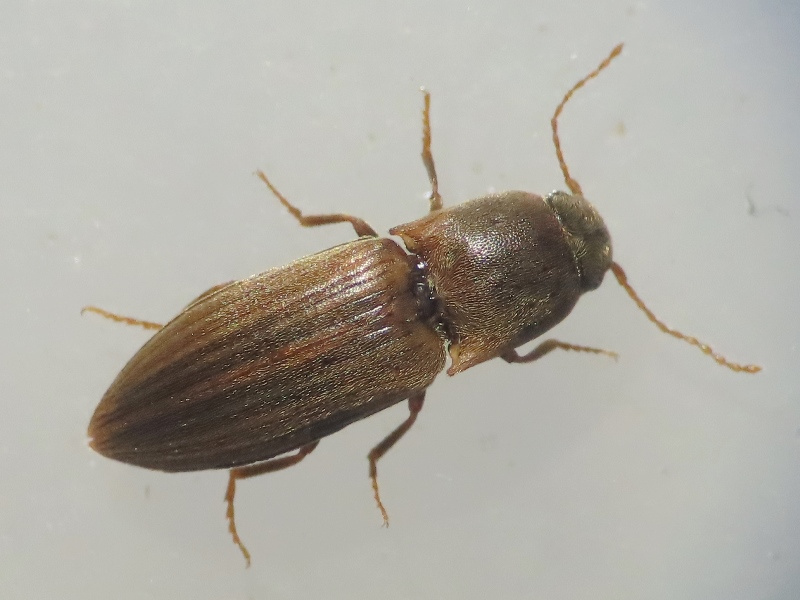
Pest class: clickbeetles_wireworms